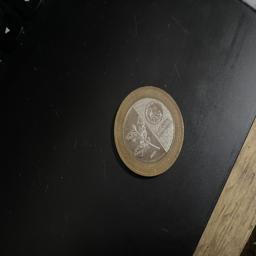
Label: 20_New_Back